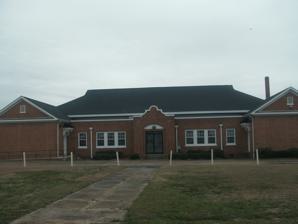
Building: Williamston Colored School
Country: United States of America
Year built: 1931
Historic school building in North Carolina, United States United States historic place Williamston Colored School U.S. National Register of Historic Places Williamston Colored School in March, 2015 Show map of North Carolina Show map of the United States Location 705 Washington St., Williamston, North Carolina Coordinates 35°50′45″N 77°03′38″W / 35.84583°N 77.06056°W / 35.84583; -77.06056 Area 2.8 acres (1.1 ha) Built 1930 ( 1930 ) -1931 Architect Flannagan, Eric G. Architectural style Colonial Revival NRHP reference No. 14000445 Added to NRHP July 25, 2014 Williamston Colored School , also known as E. J. Hayes School and E. J. Hayes High School, is a historic Rosenwald School building located at Williamston , Martin County, North Carolina , USA. It was built between 1930 and 1931 and is a one-story, five-bay, H-shaped, Colonial Revival -style red brick building. It has two projecting pedimented gable-front wings, a hipped roof, and large decorative brick panels in a basketweave bond. A three classroom addition was built in 1939. It was listed on the National Register of Historic Places in 2014. References